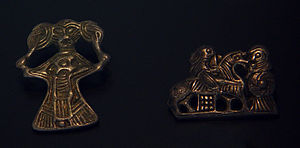
Valkyrie / Arkæologiske levn
Valkyrier var i nordisk mytologi en gruppe af feminine magter, der blev associeret med krig og død og guden Odin. Kilderne beretter, at de var gudinder, der udpegede hvilke krigere, der skulle falde i kamp, og som skulle tilbringe efterlivet i Odins borg Valhal. Denne funktion knyttede dem til skæbnebegrebet, der spillede en stor rolle i nordisk kultur. I Valhal ville krigerne blive medlemmer af Odins hird, einherjerne, som skulle kæmpe for ham i den sidste kamp ved Ragnarok. I dette dødsrige ville krigere blive opvartet af valkyrier. I flere heltesagn og digte optræder valkyrierne også som dødelige krigeres elskerinder. I dem fremstilles de også ofte som kongedøtre og knyttes til svaner. Disse digte blev forfattet til aristokratiet og afspejlede derfor de forestillinger, der var udbredt i samfundets øverste lag. De var en del af en særlig krigerideologi centreret omkring Valhallamytologien, som var opstået i perioden før vikingetiden. I den ideologi indgik valkyrierne som et vigtigt element. Denne ideologi havde stor udbredelse indtil religionsskiftet.